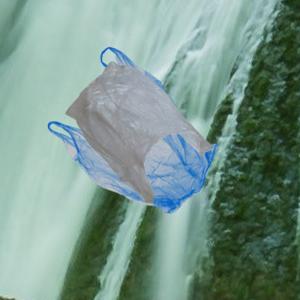
Label: plasticbags